Evangola State Park

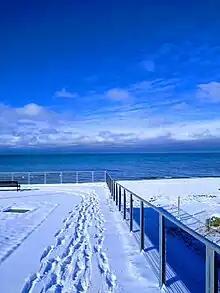
Park overlooking beach in winter near flagstand

Evangola State Park is open year-round from dawn to dusk, and offers a beach, picnic tables and pavilions, seasonal pheasant and small game hunting, hiking and biking, nature trails (park wildlife includes white-tailed deer, raccoons, turkey, and red-tailed hawks), a playground and playing fields (baseball, tennis, basketball), a disc golf course, fishing, ice-fishing, snowmobiling, cross-country skiing, and snowshoeing. The park's swimming beach was identified as the second-least polluted beach in Erie County based on water sampling in 2013.